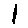
Label: 1